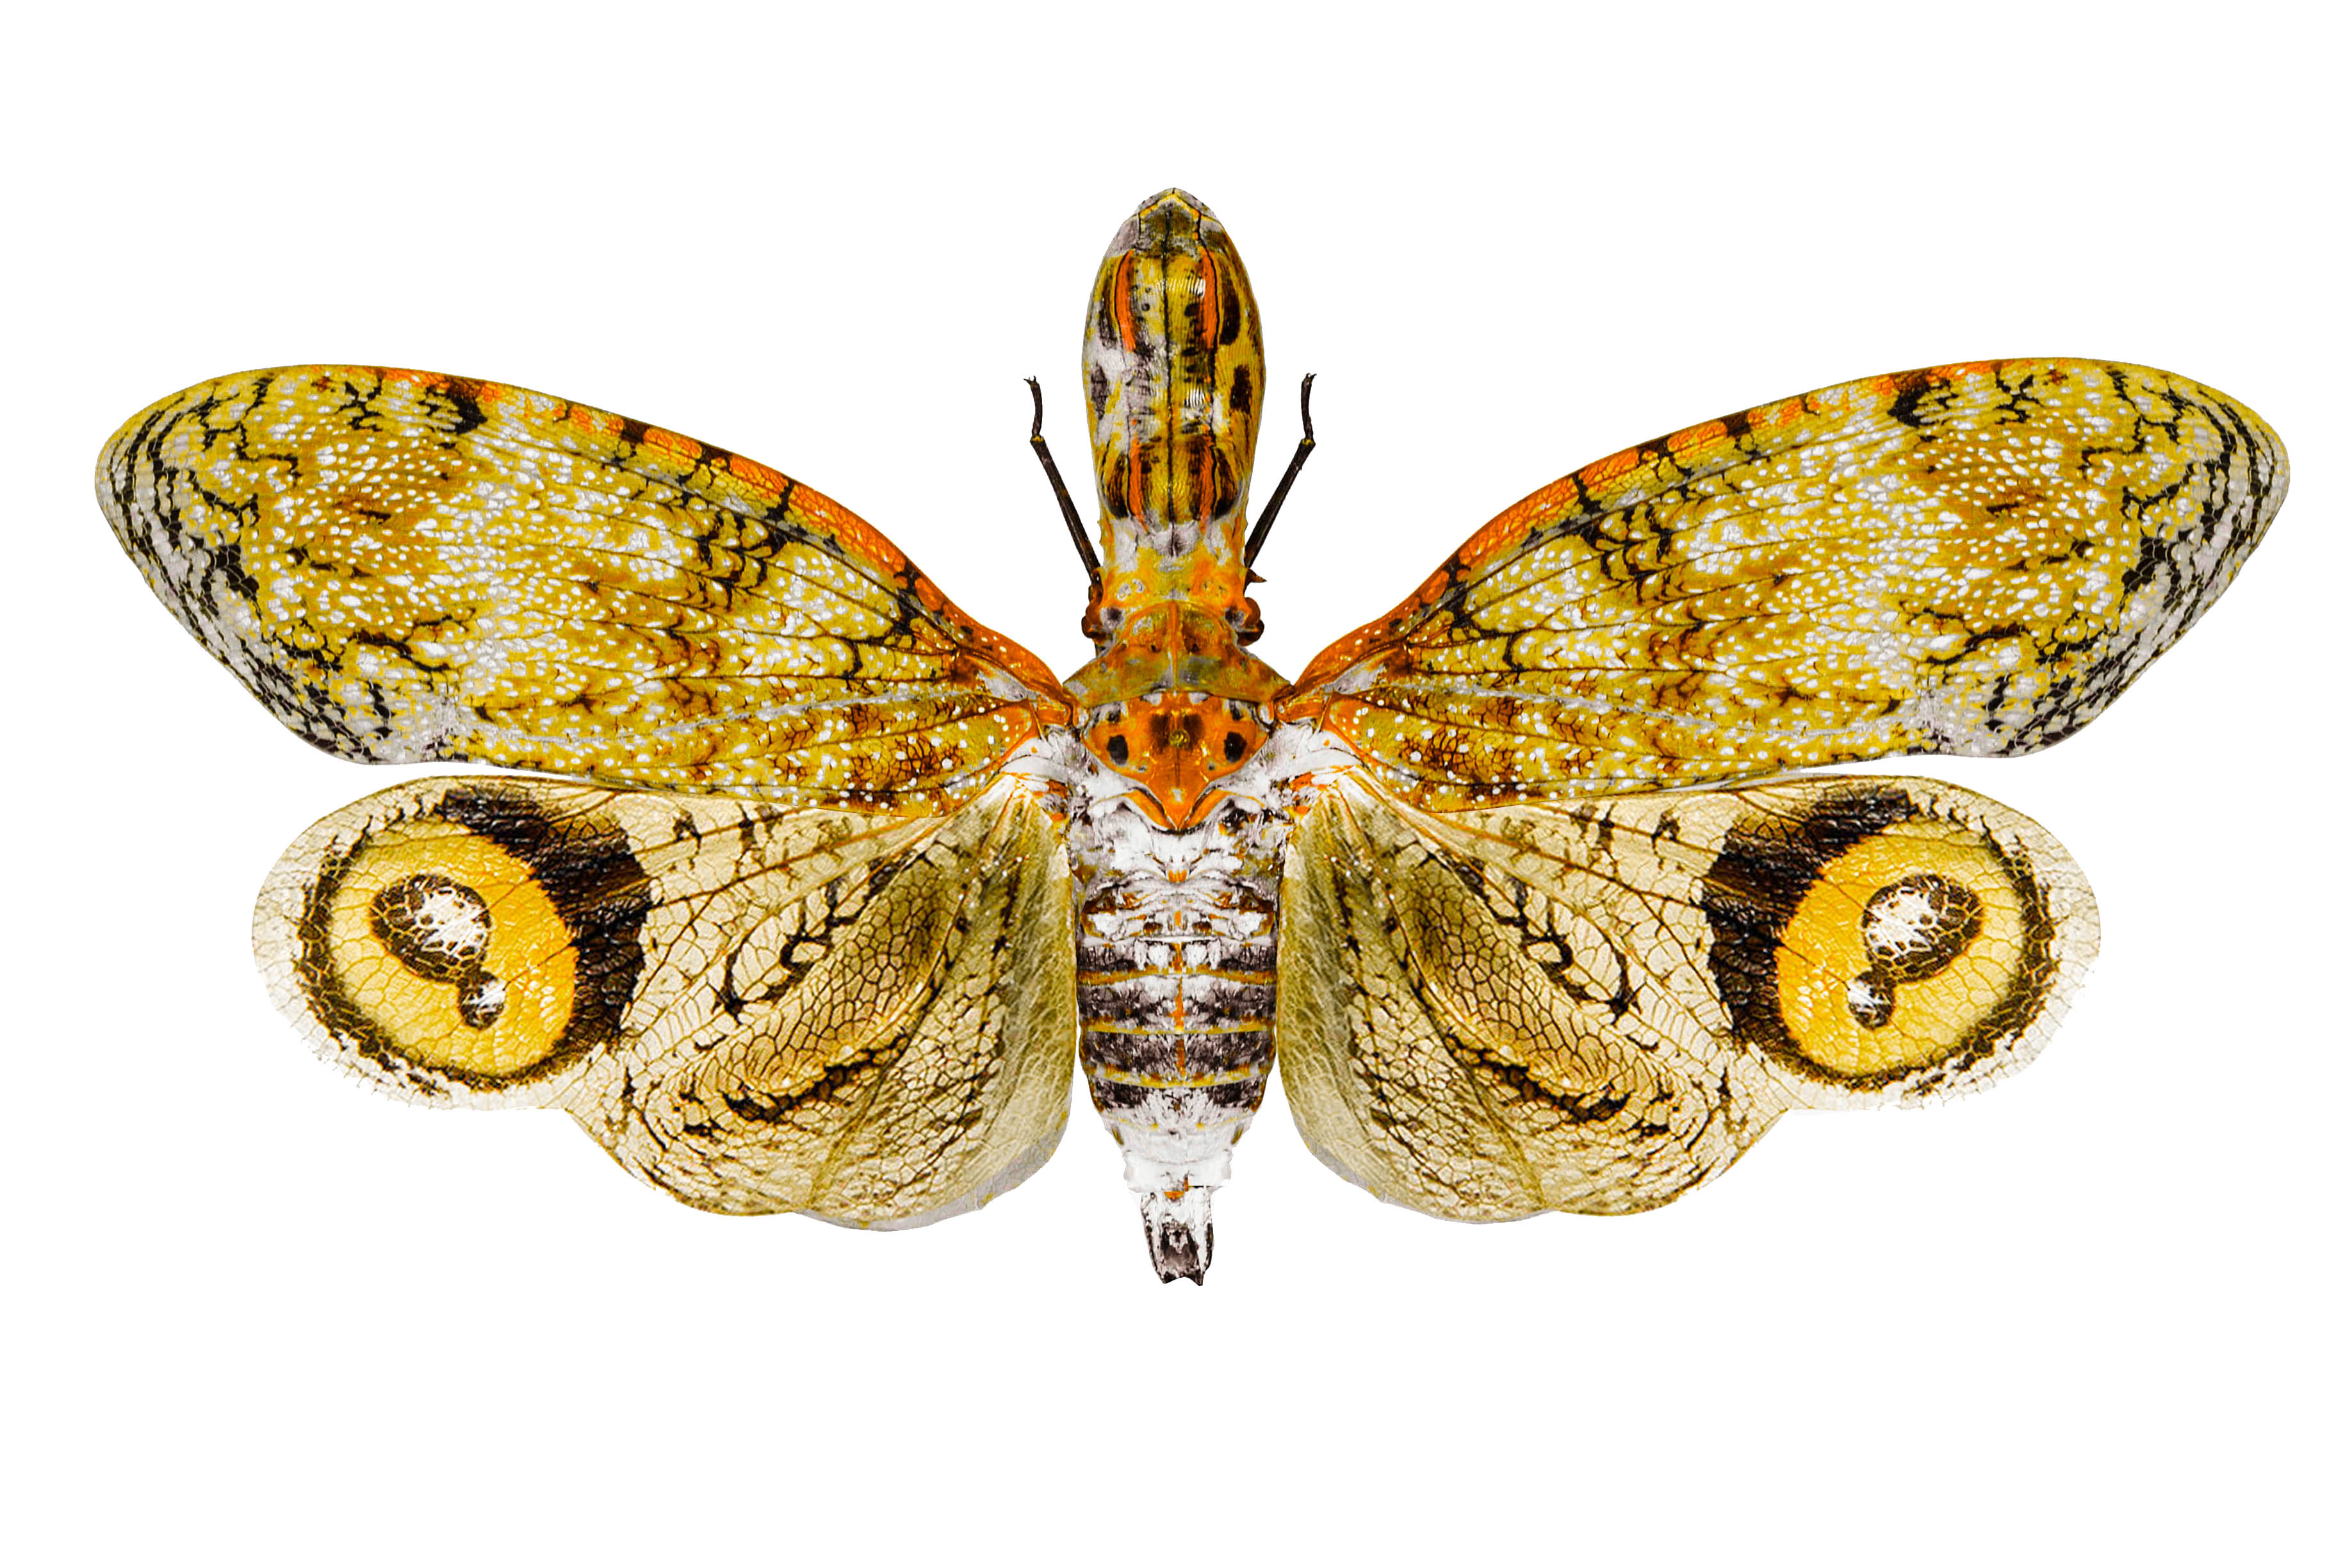
insect, nature, fly, flying, color, cicada, moths and butterflies, butterfly, invertebrate, moth, pollinator, emperor moths, symmetry